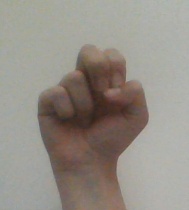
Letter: gaaf